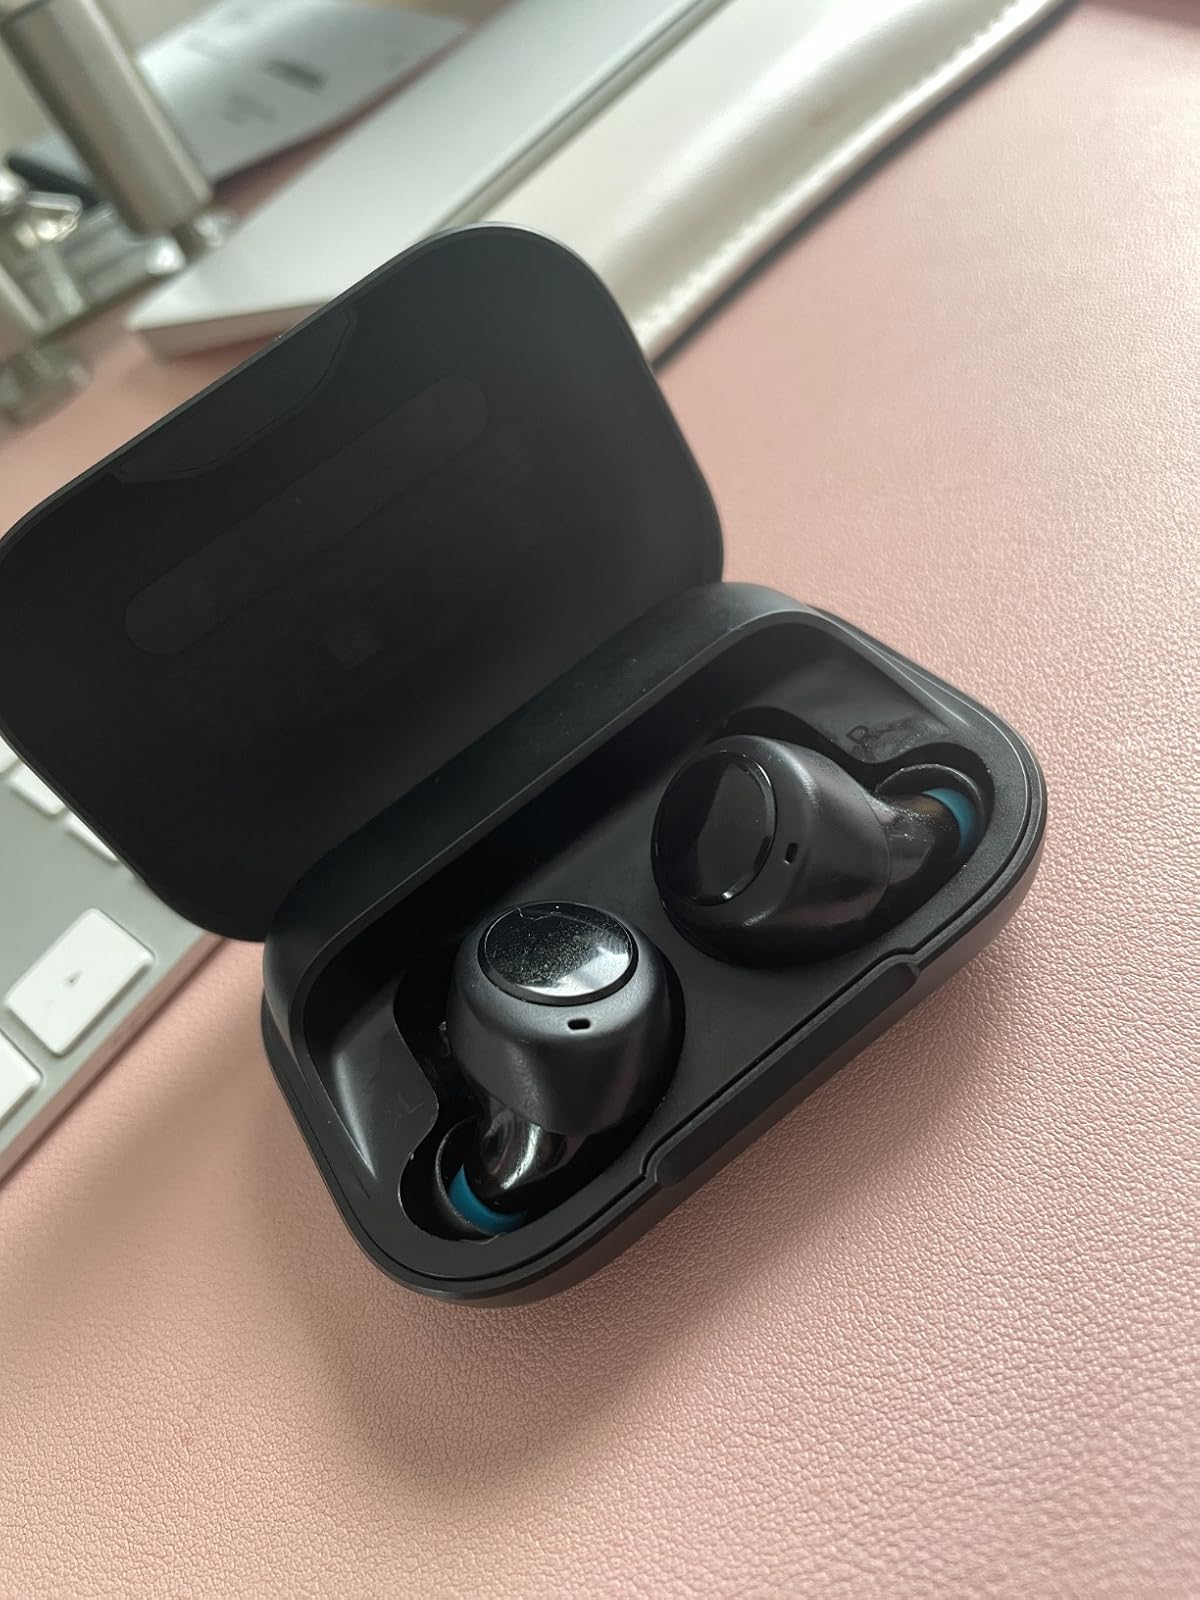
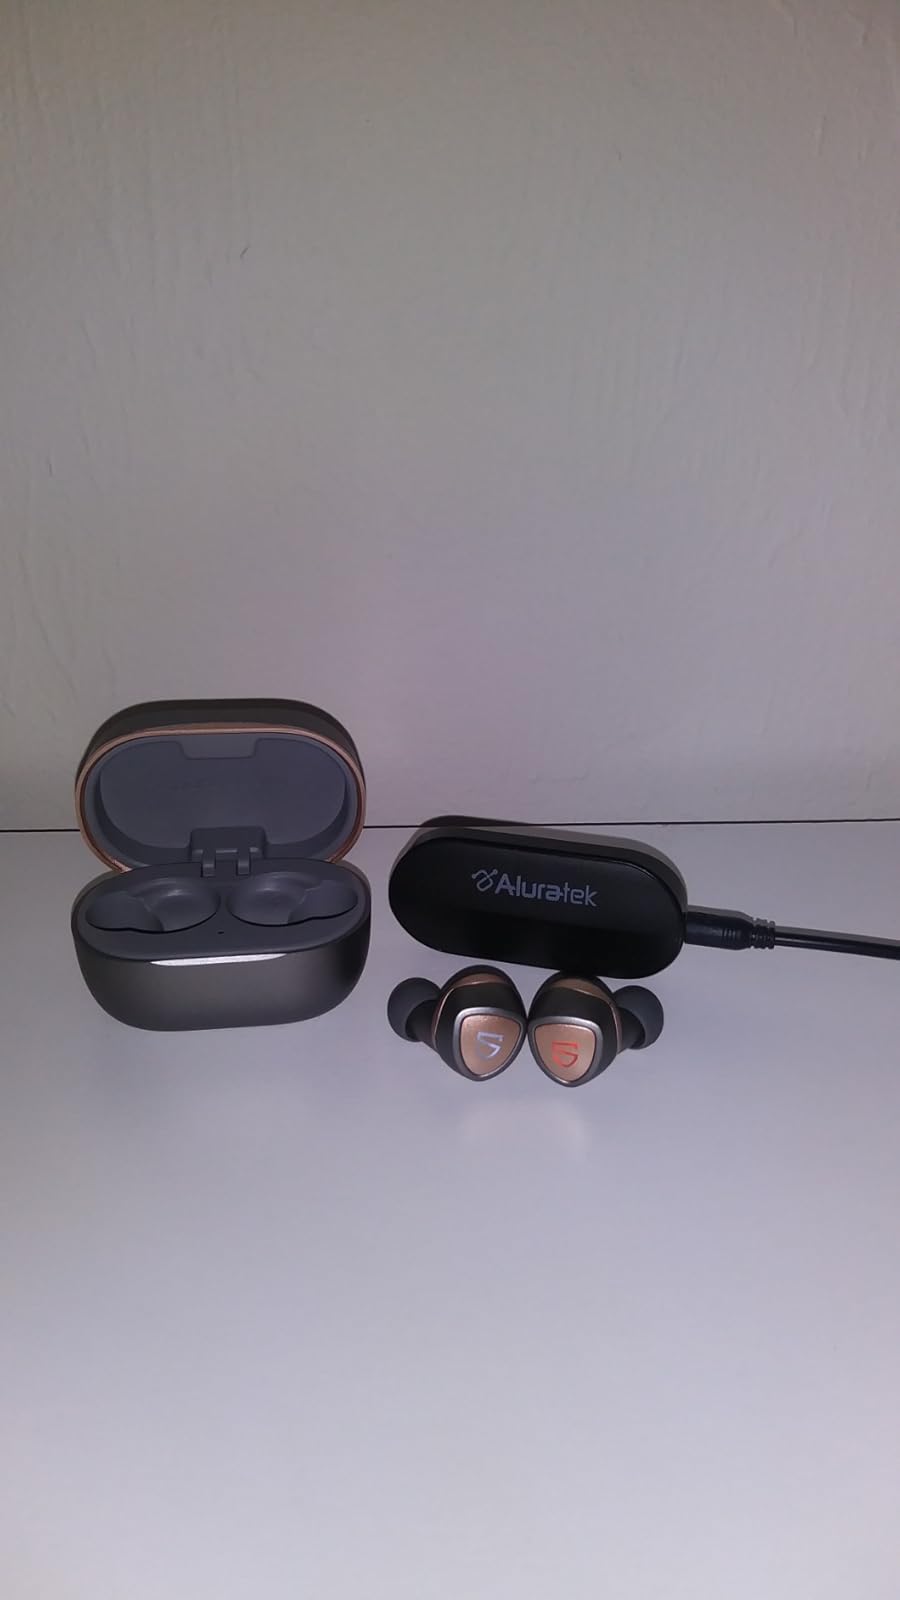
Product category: earbuds
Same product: no